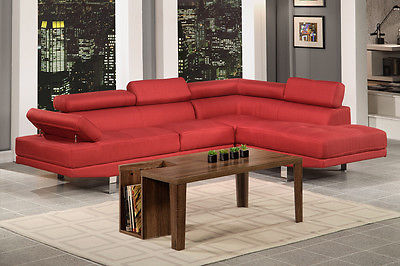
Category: sofa